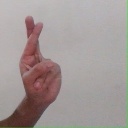
अक्षर: र